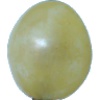
Label: Grape White 1